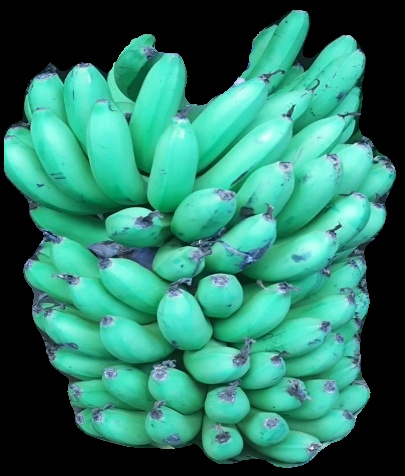
Variety: pachbale
Grade: grade1